Coronado Islands

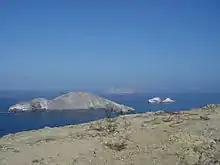
The archipelago was first noted by European explorers as "desert islands"

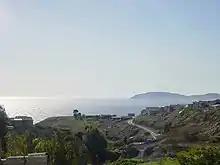
The islands visible from the Mexican mainland

In 1542, Portuguese explorer (later naturalized Castilian) Juan Rodríguez Cabrillo was the first European to notice the islands, describing them as "Las Islas Desiertas" (the desert islands) due to their barren lack of soil. In 1602 the priest for Sebastián Vizcaíno's expedition, Father Antonio de la Ascención, called them (the four crowned ones) to honor the four brothers who died for their Christian faith. They are also known by a number of other names, with later fisherman, upon seeing floating coffins, ghostly faces and shrouded bodies amid the rocks dubbing them "Old Stone Face", "The Sarcophagi", "Dead Man's Island", and "Corpus Christi." They have also been referred to as "the" "Sentinels of San Diego Bay".